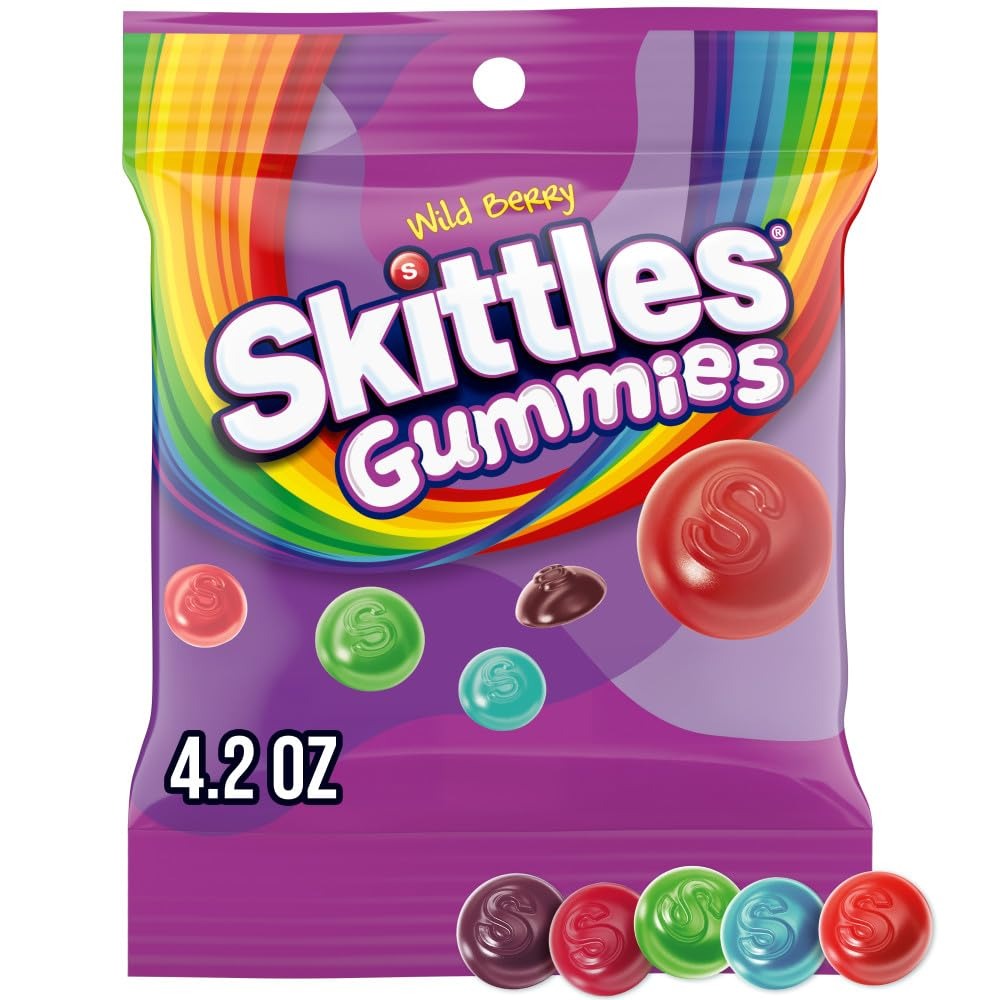
Item Name: SKITTLES Gummies Wild Berry Fruit Gummy Candy, 4.2 Oz Bags (Pack of 12)
Bullet Point 1: Contains twelve (12), 4.2-ounce bulk bags of SKITTLES Gummies Berry Fruit Chewy Gummy Candy
Bullet Point 2: Let the burst of SKITTLES Gummies fruit flavors be your gaming treat of choice during your next dungeon run with friends
Bullet Point 3: Lunch time? More like party time with the soft and gummy taste of SKITTLES Gummies
Bullet Point 4: From a road trip to a movie night to an on the go treat, SKITTLES Gummies have a rainbow of sweetness that’s sure to brighten your day
Bullet Point 5: Can't chews which flavor to pick? Why not try all three? Try our SKITTLES Gummies Original and SKITTLES Gummies Sour gummy candy
Value: 50.4
Unit: Ounce

Price: 1.97